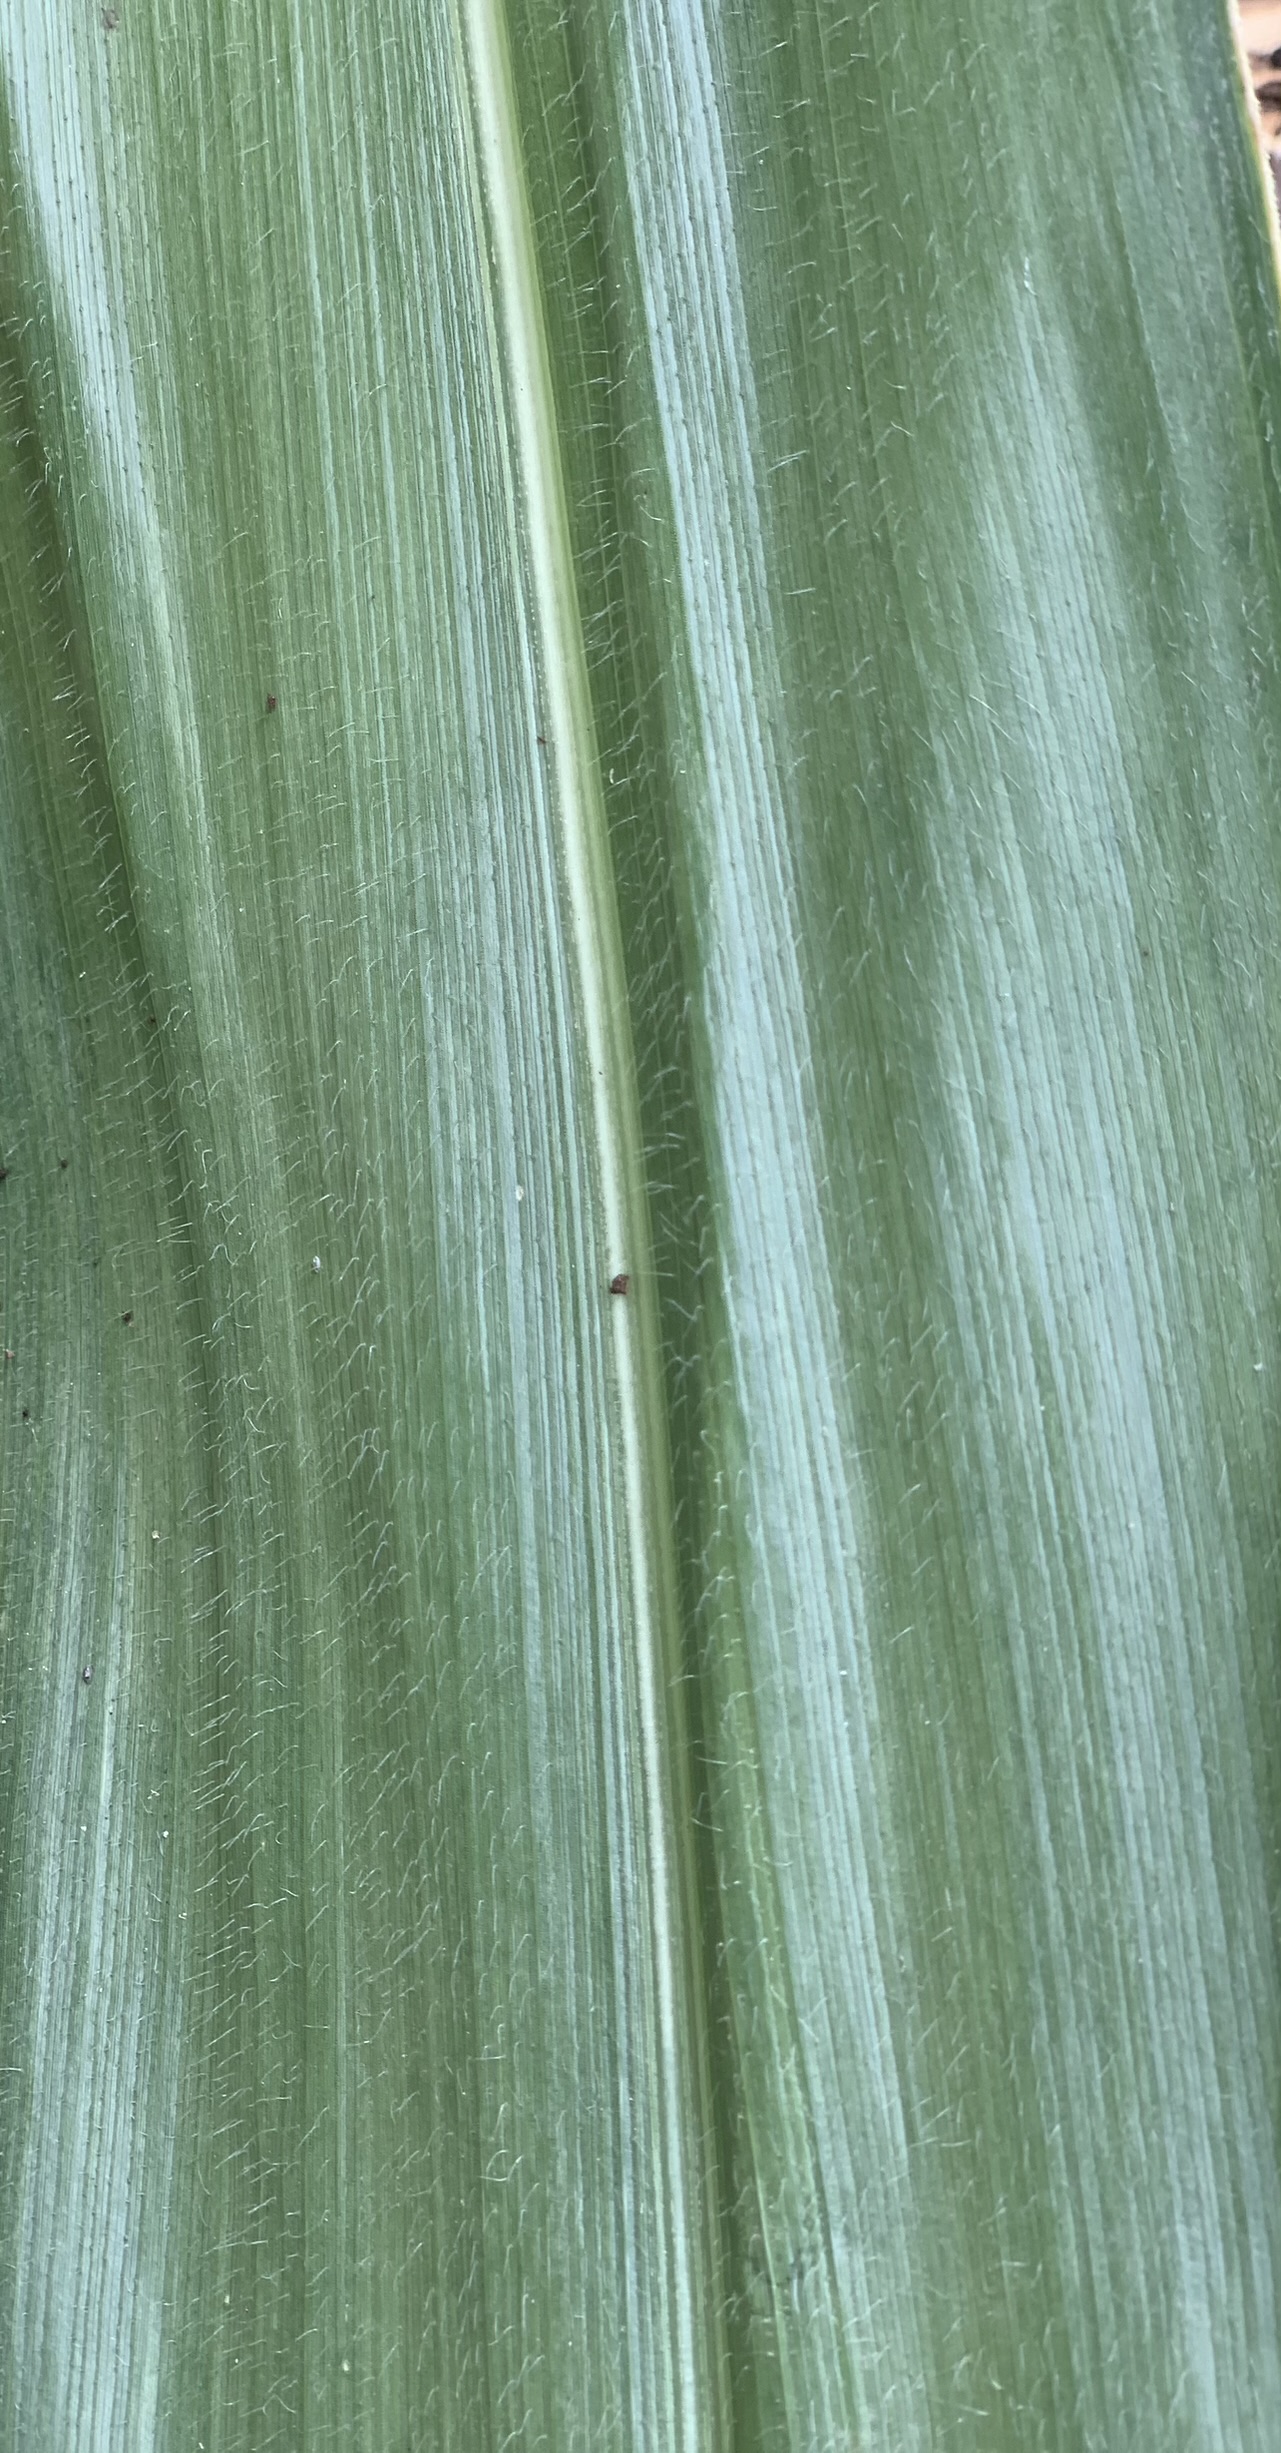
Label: Healthy